Grizedale College, Lancaster

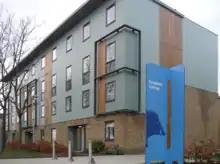
Grizedale's New Accommodation - Town house on the site of the former 'J' Block

The original college accommodation 'E' and 'J' blocks were demolished in summer 2006. Problems with other building projects on campus meant that the site of the former buildings laid vacant for almost all of the 2006/07 academic year. As a result of these delays college students were housed in other buildings around campus including Pendle's George Fox Building, Pendle Main, Graduate College and Bowland Tower. The new buildings were finally completed in time for Michaelmas term of the 2008/09 academic year. These new buildings are composed of 12 person townhouses and 6 person apartments as opposed to the corridor block arrangements of the original accommodation.